Tyler Kornfield

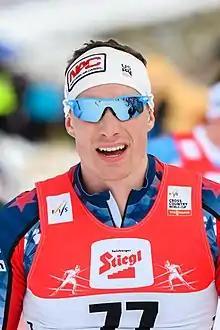
Tyler Kornfield in 2018

Tyler Kornfield (born February 9, 1991) is an American Olympic cross-country skier.